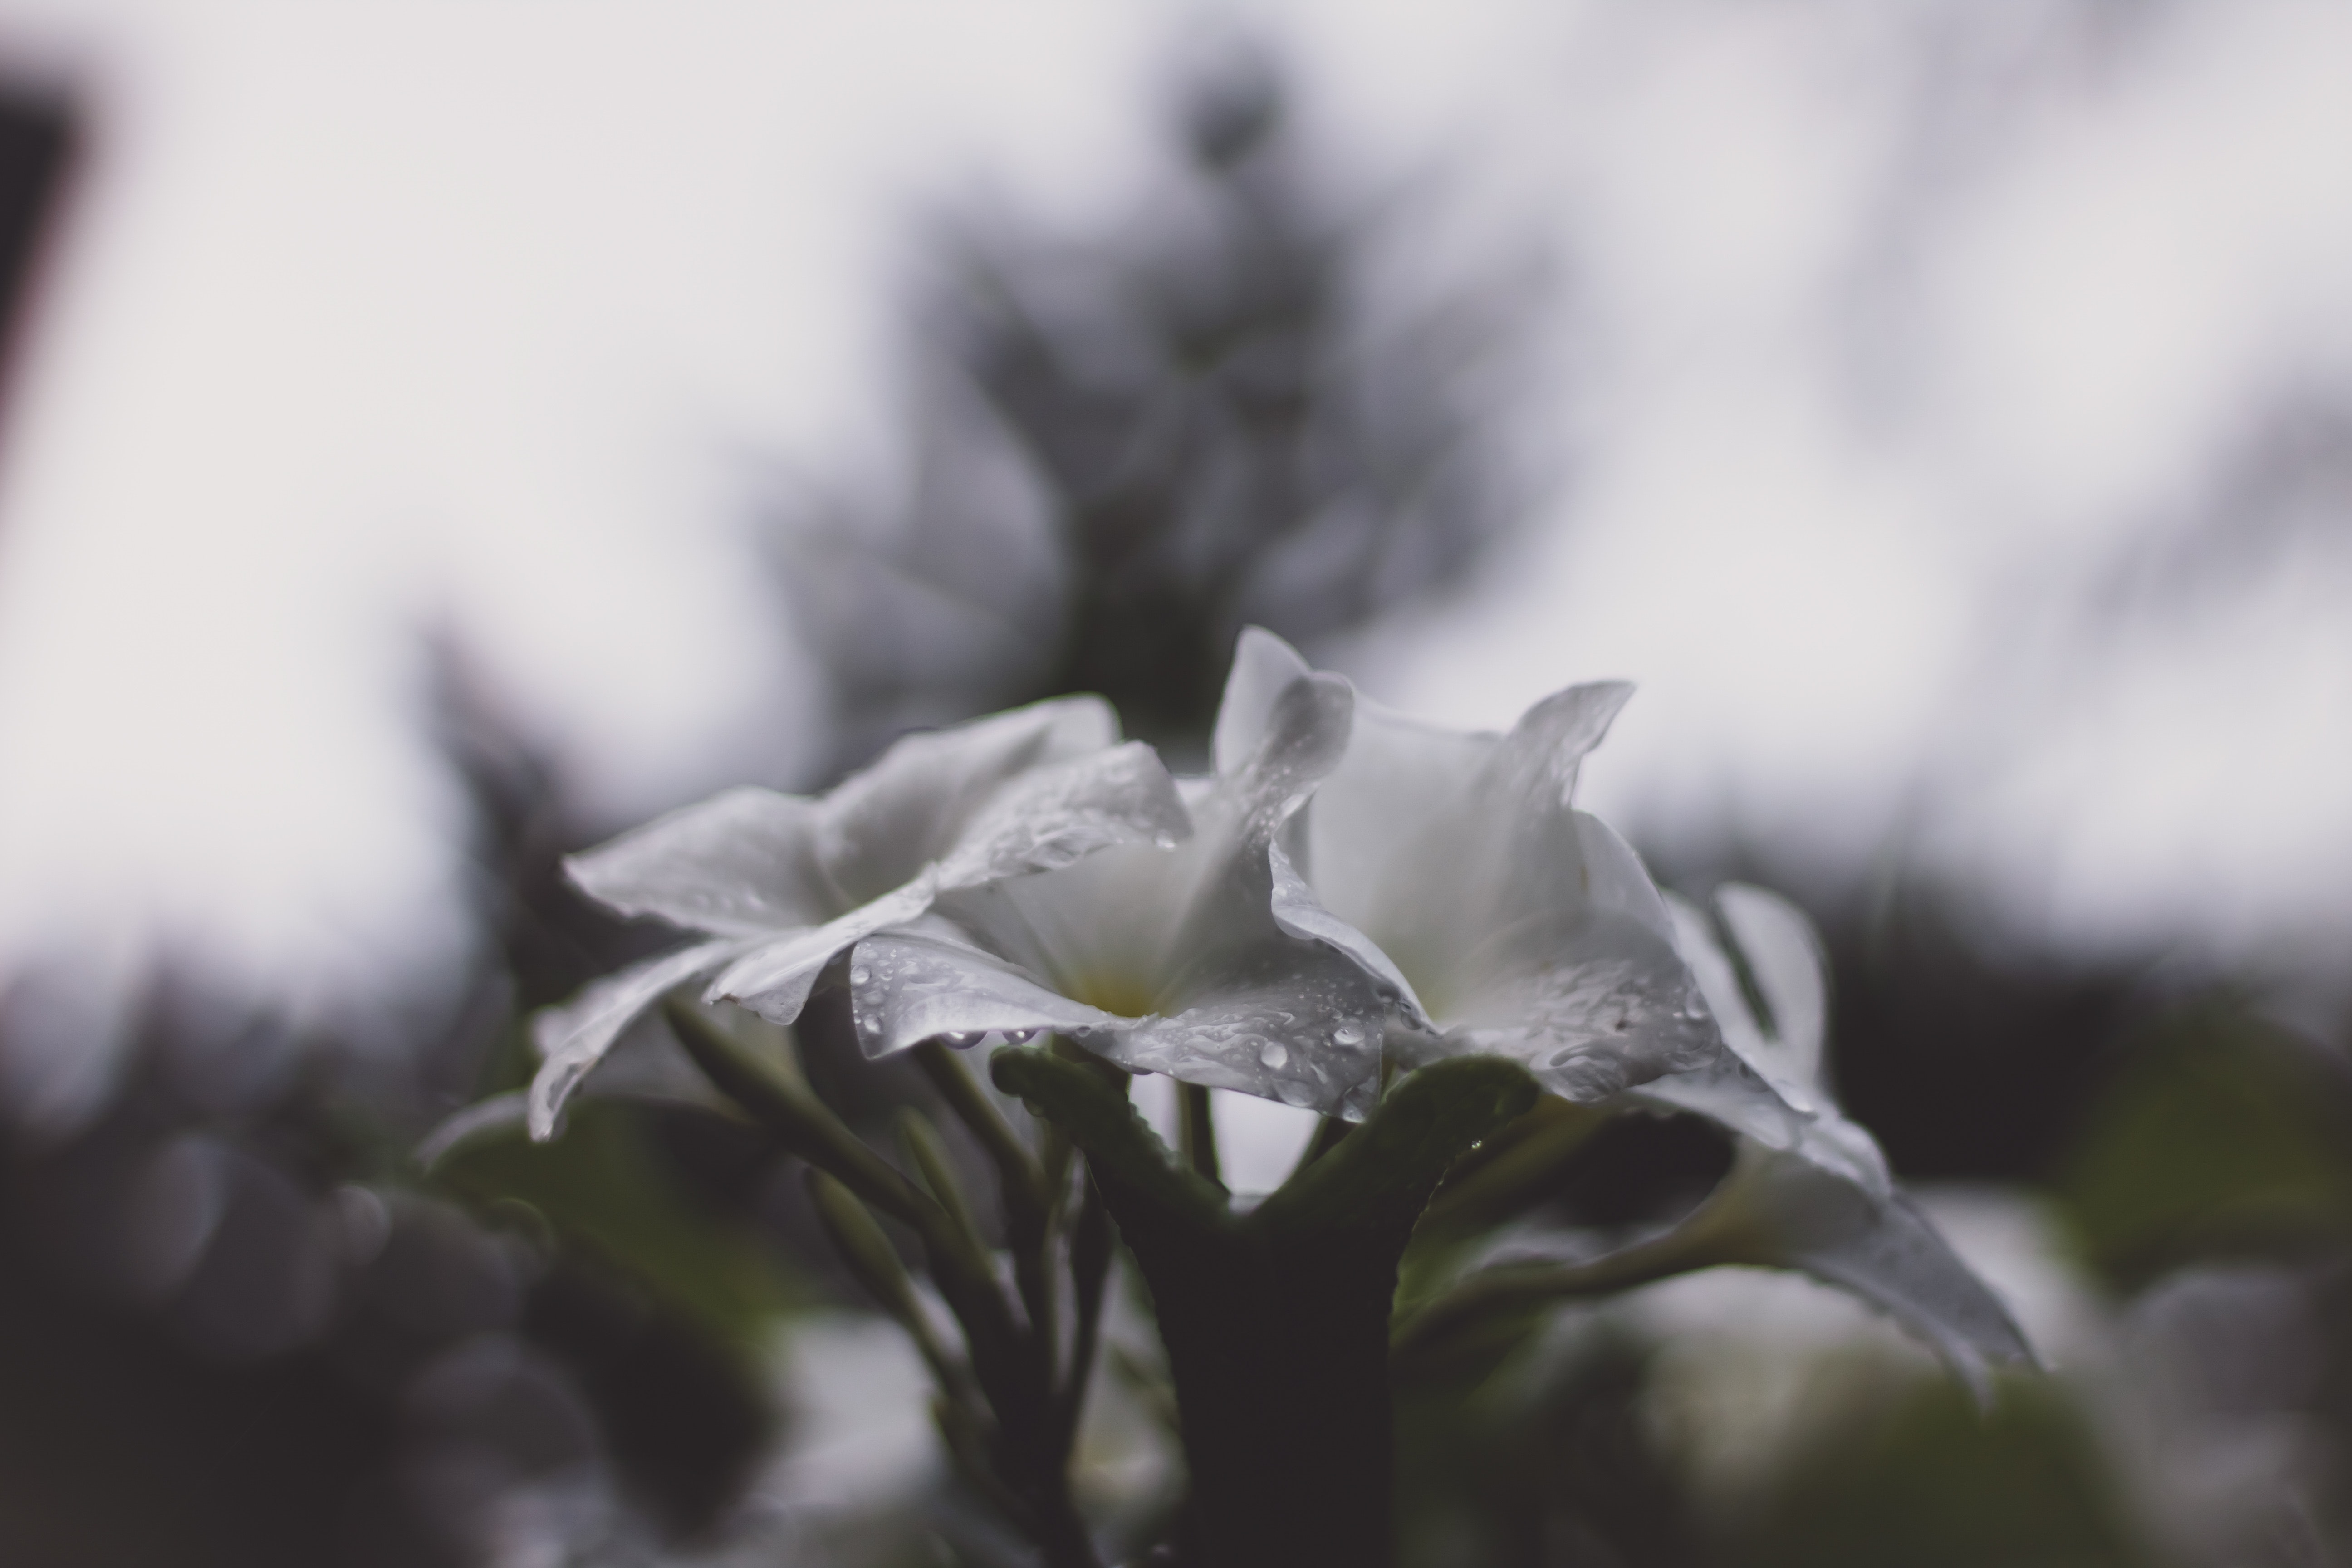
white, flower, monochrome photography, black and white, petal, plant, spring, botany, monochrome, flowering plant, photography, close up, wildflower, plant stem, macro photography, iris, hippeastrum, perennial plant